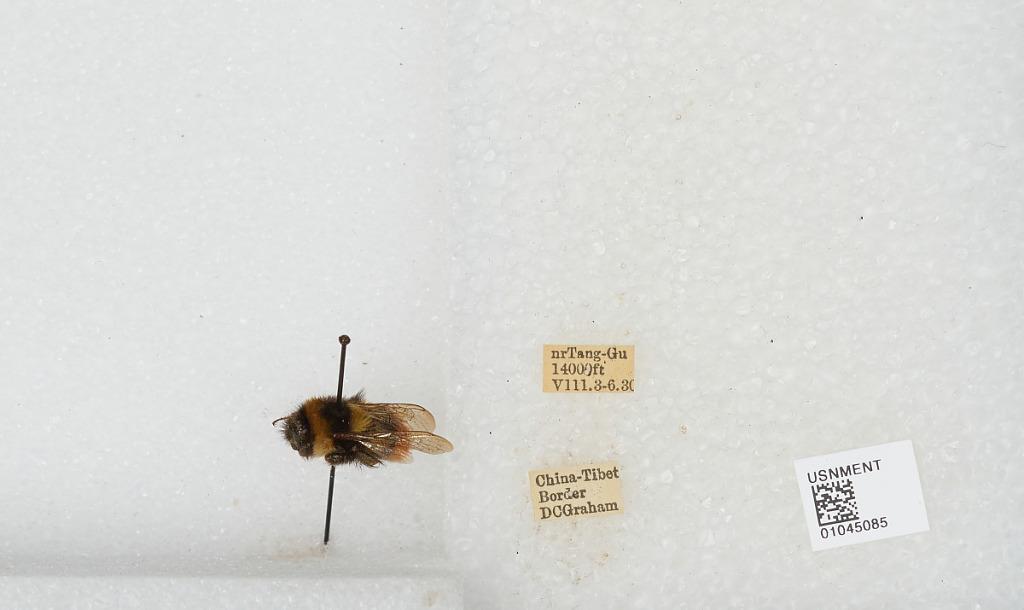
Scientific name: Bombus sp.
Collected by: D. Graham
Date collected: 1930-8-3
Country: China
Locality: China-Tibet Border near Tang-Gu